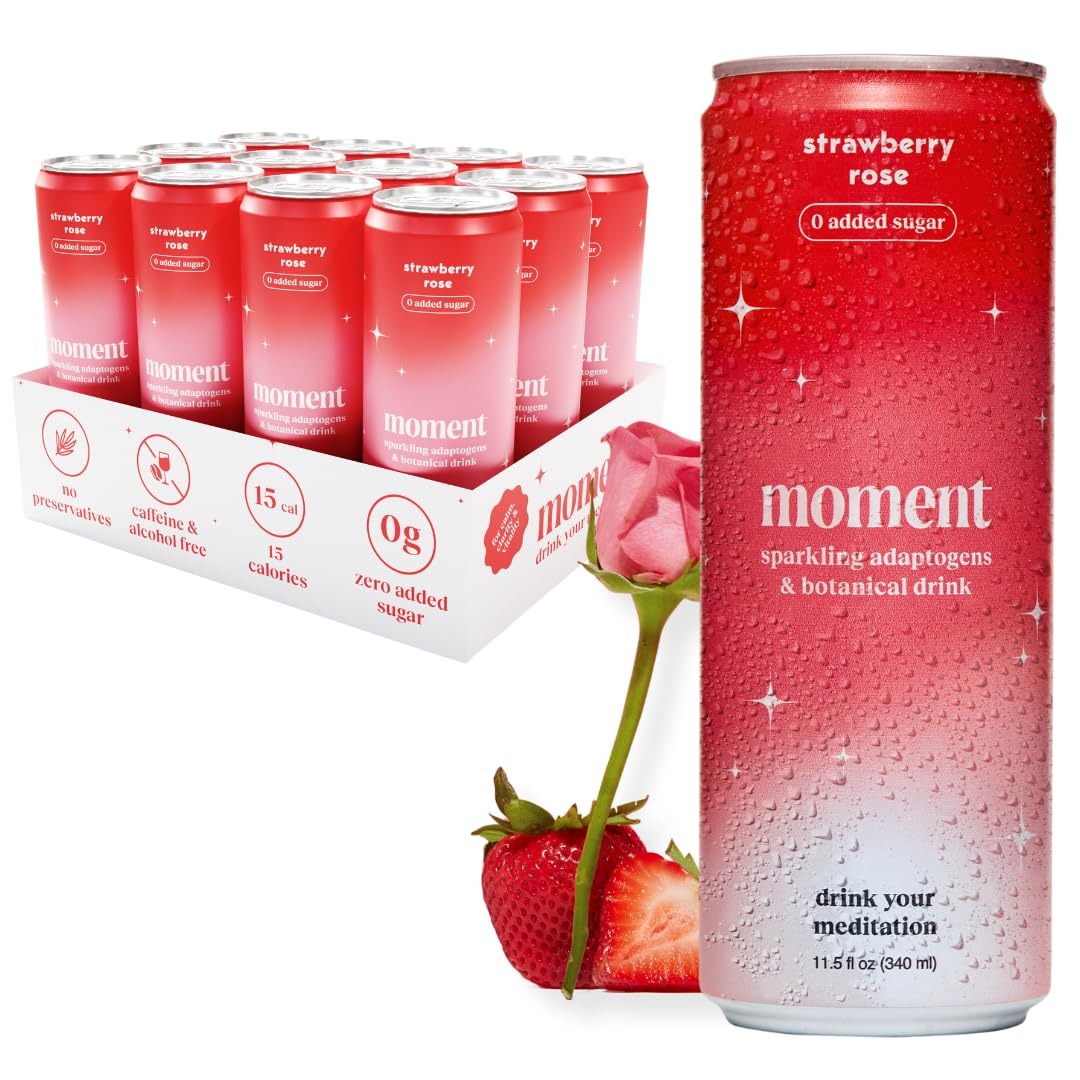
Item Name: Moment Botanical Soda Soft Drink (Shark Tank) - SPARKLING Drinks | Strawberry Rose | L-Theanine & Ashwagandha for Calm & Clarity | 0 Added Sugar 0 Caffeine | 12-pack
Bullet Point 1: DITCH THE SUGAR & ENJOY GOOD-FOR-YOU INGREDIENTS: Moment adaptogen drink has zero added sugar, zero caffeine, and only between 15 and 20 calories per can. It’s made with real fruits and immunity-boosting botanicals like antioxidant-packed hibiscus and fresh summer mint to support gut health and improve overall wellness.
Bullet Point 2: ADAPTOGENIC DRINK WITH ASHWAGANDHA & L-THEANINE: Packed with mood-boosting adaptogens that have been used for thousand of years to relieve stress and enhance mental clarity. The benefits of adaptogens build up overtime, have it daily for a few weeks to experience the full impact.
Bullet Point 3: GREAT DRINK: Swap out traditional drinks for daily adaptogens to feel healthier, happier, and more mindful. Moment is perfect for creating delicious and functional mocktails—enjoy all the fun, without the bloating or next-day sluggishness.
Bullet Point 4: ENJOY ANYTIME, ANYWHERE: Daily dose of adaptogens & nootropics balances cortisol levels and boosts brain function. Perfect to enjoy during the day for a fresh mind and less stress, in the afternoon to beat the slump, post-workout to re-hydrate, or in the evening to unwind and prepare for restful sleep.
Bullet Point 5: ENJOY EXOTIC FLAVORS: We get it - life can get boring. Our flavors are inspired from all over the world. Simple and natural (like life should be).
Value: 138.0
Unit: Fl Oz

Price: 39.99